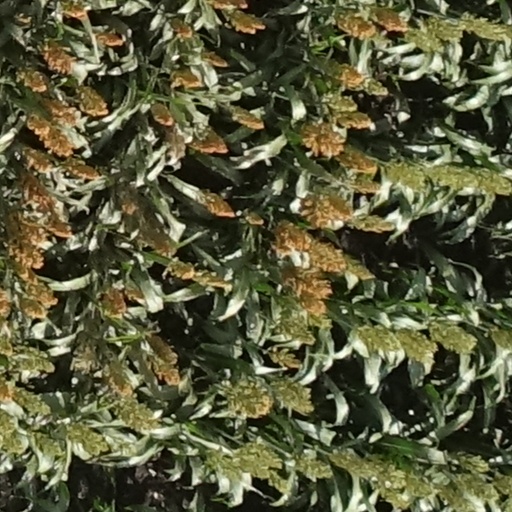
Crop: sorghum